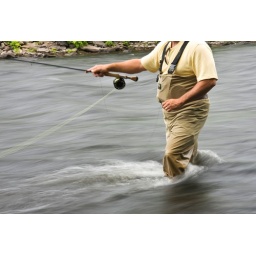
The river rushes by as they fish nymphs for summer run fish in the Salmon River